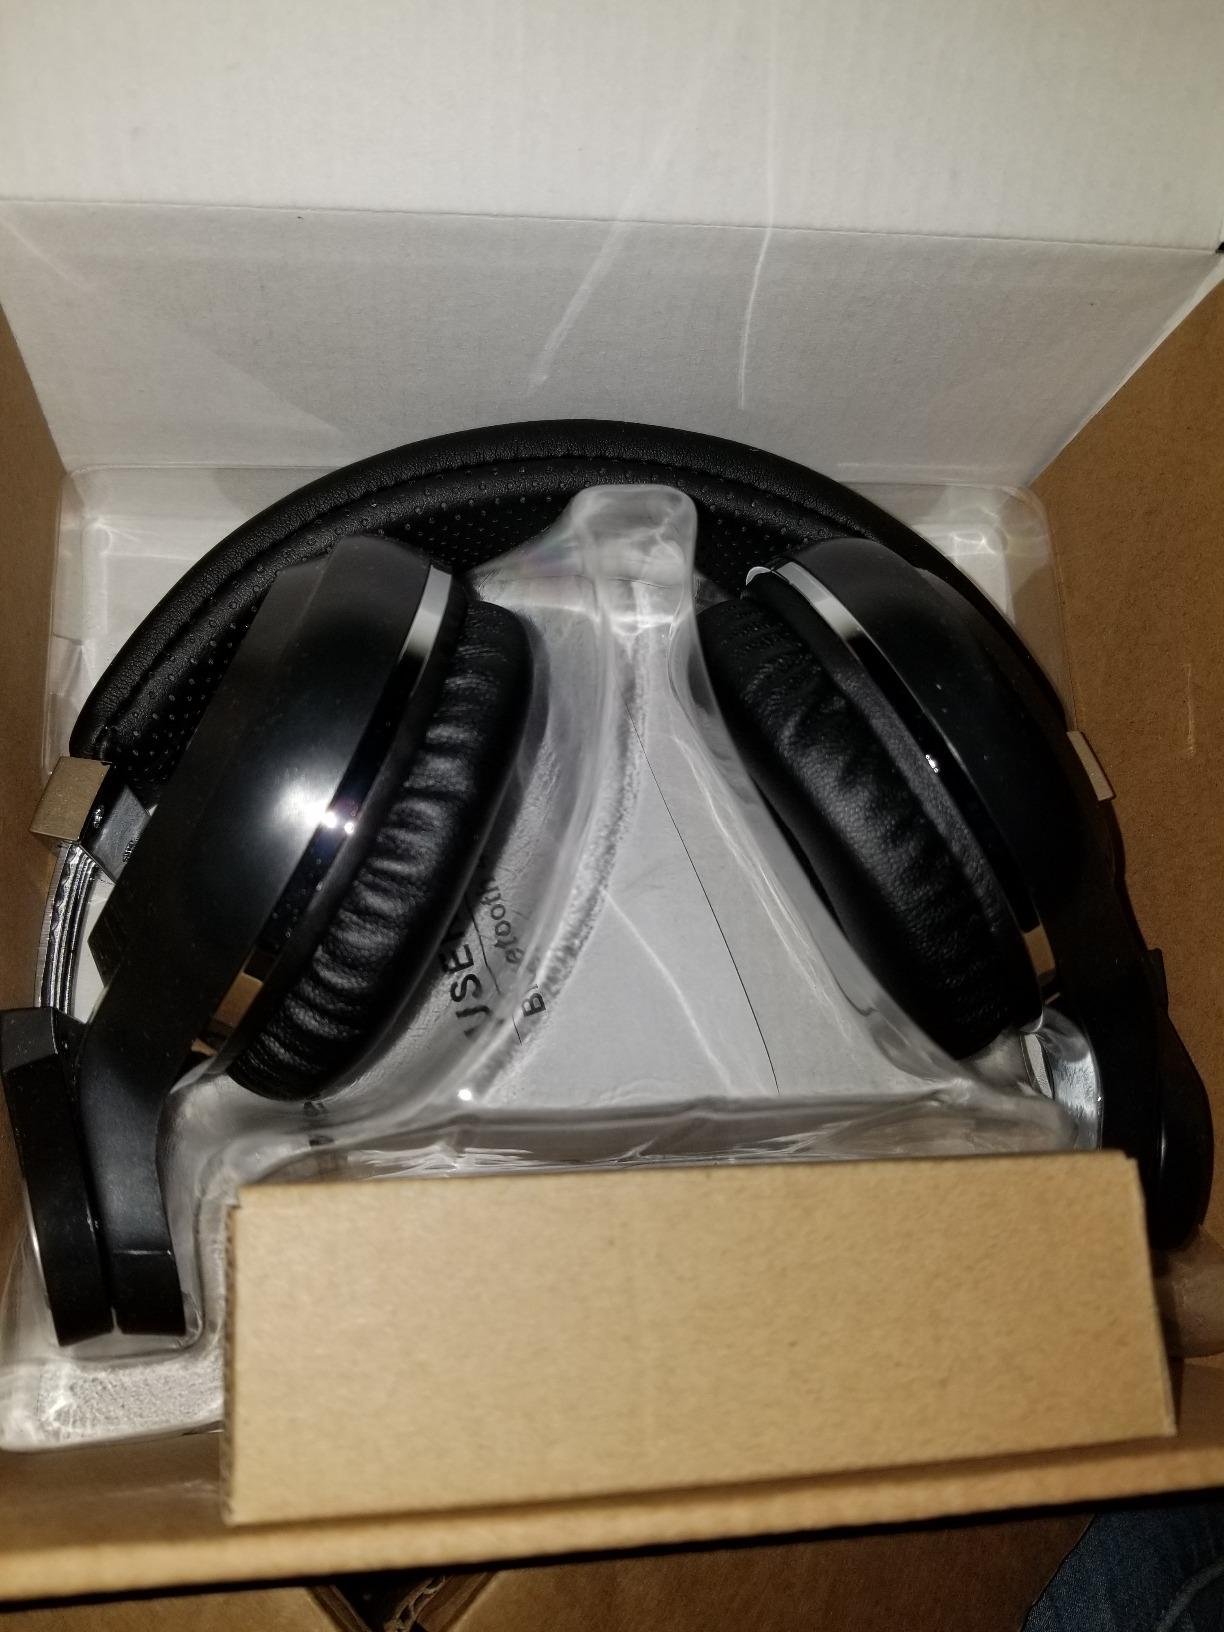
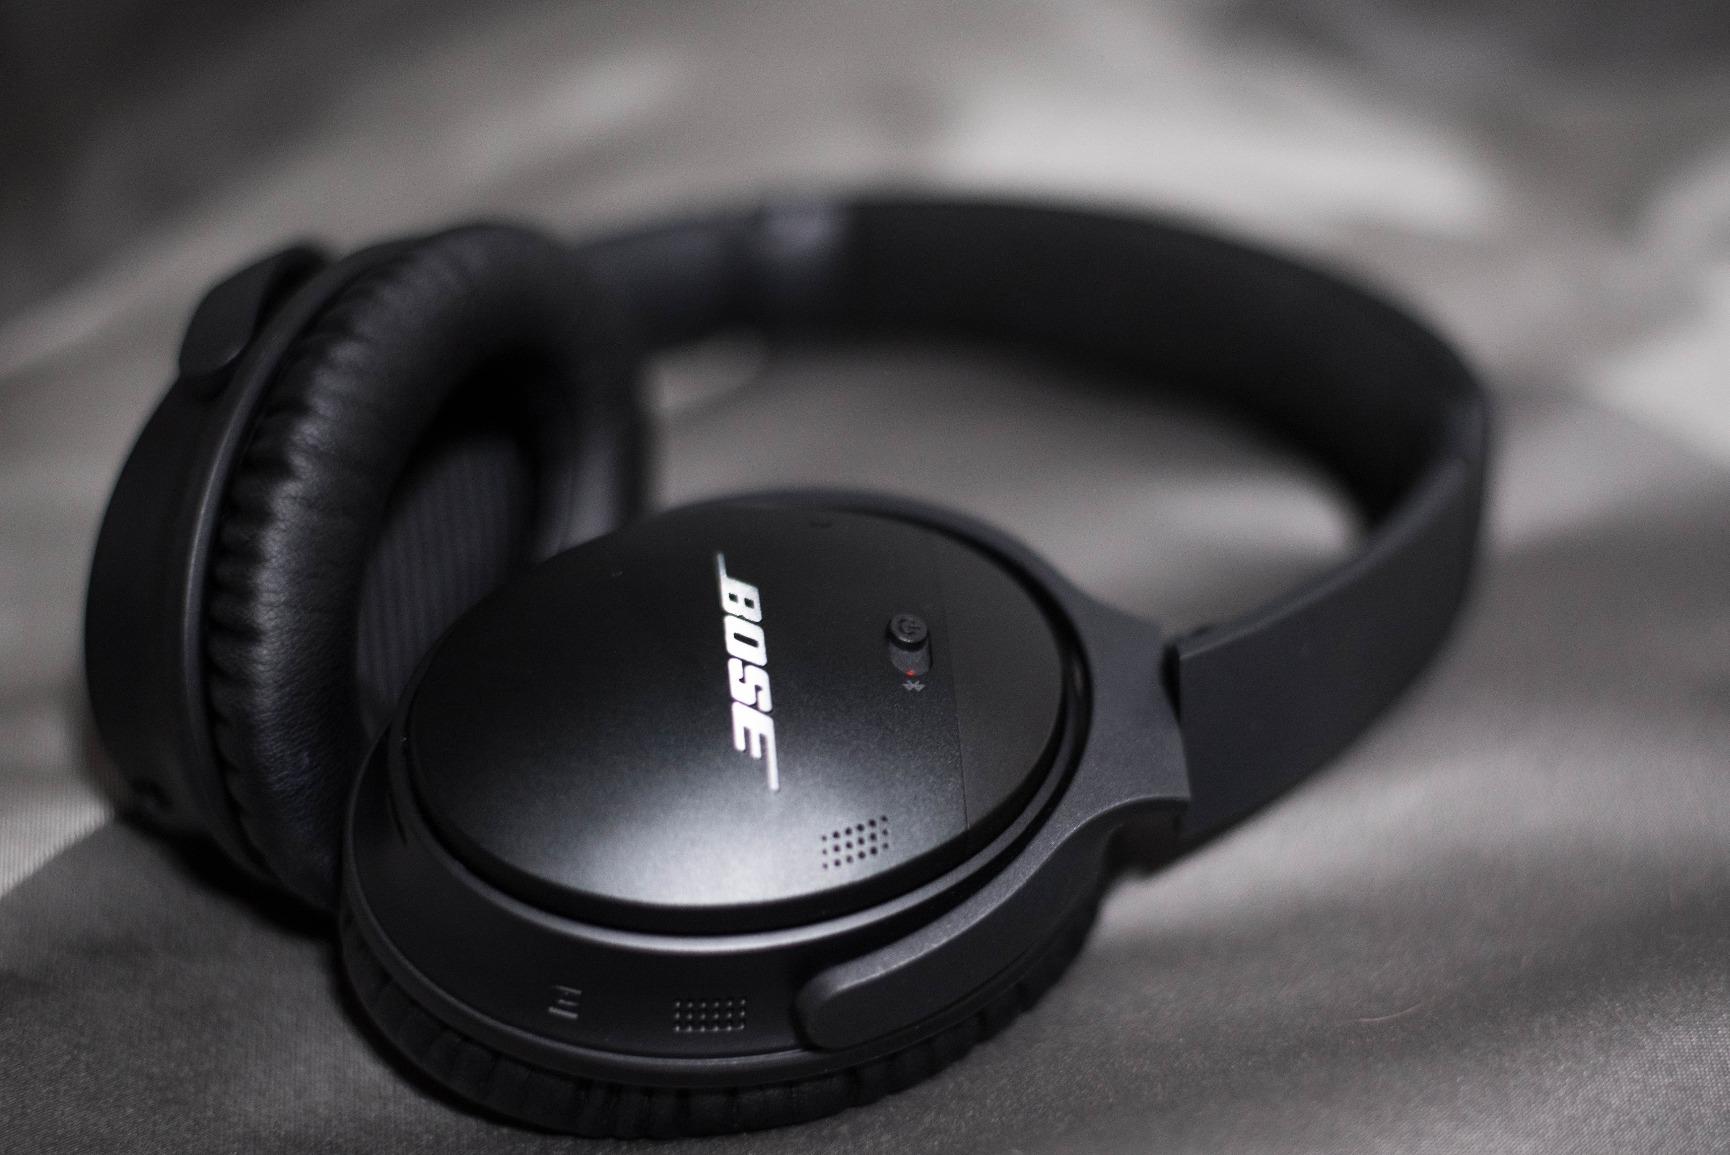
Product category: headphones
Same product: no